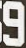
Number: 9